Quest for the historical Jesus

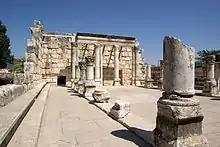
The ancient synagogue at Capernaum

By the early 1970s the initial momentum of the second quest had all but disappeared. A number of scholars attribute the end of this quest to the diminishing role of Bultmann's ideas, Ben Witherington stating: "As the towering influence of Bultmann and the enthusiasm for existentialism began to wane, so did the enthusiasm for the Second Quest". Geza Vermes stated: "Owing to the colossal influence of Bultmann on German, and subsequently through his former students on North American, New Testament learning, the clock of real historical research stopped for half a century" and that it started again only after that influence had ended. Paul Zahl stated that while the second quest made significant contributions at the time, its results are now mostly forgotten, although not disproven.